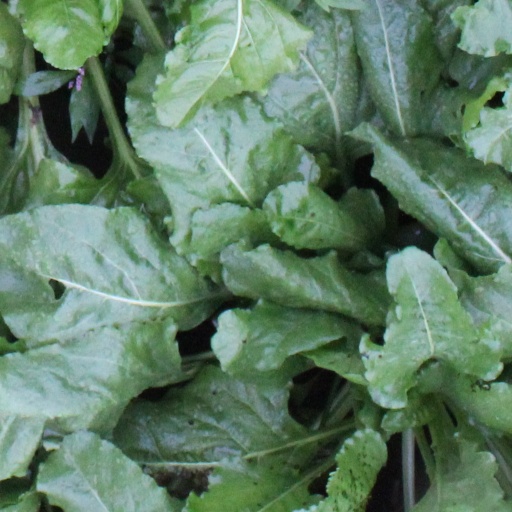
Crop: sugar beet